Nishi-Harima Observatory

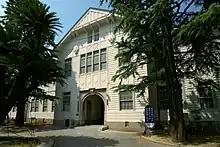
University of Hyogo

The Nishi-Harima Astronomical Observatory (NHAO) is a research facility and a public observatory operated by the University of Hyogo since 2012. The observatory is located on the top of Mount Onade in Sayo Town, Japan.